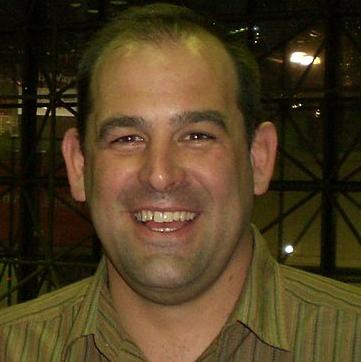
Age: 35